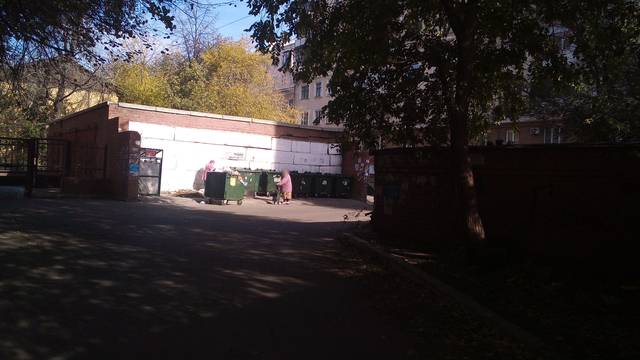
Region: Russia
Coordinates: 55.154, 61.413